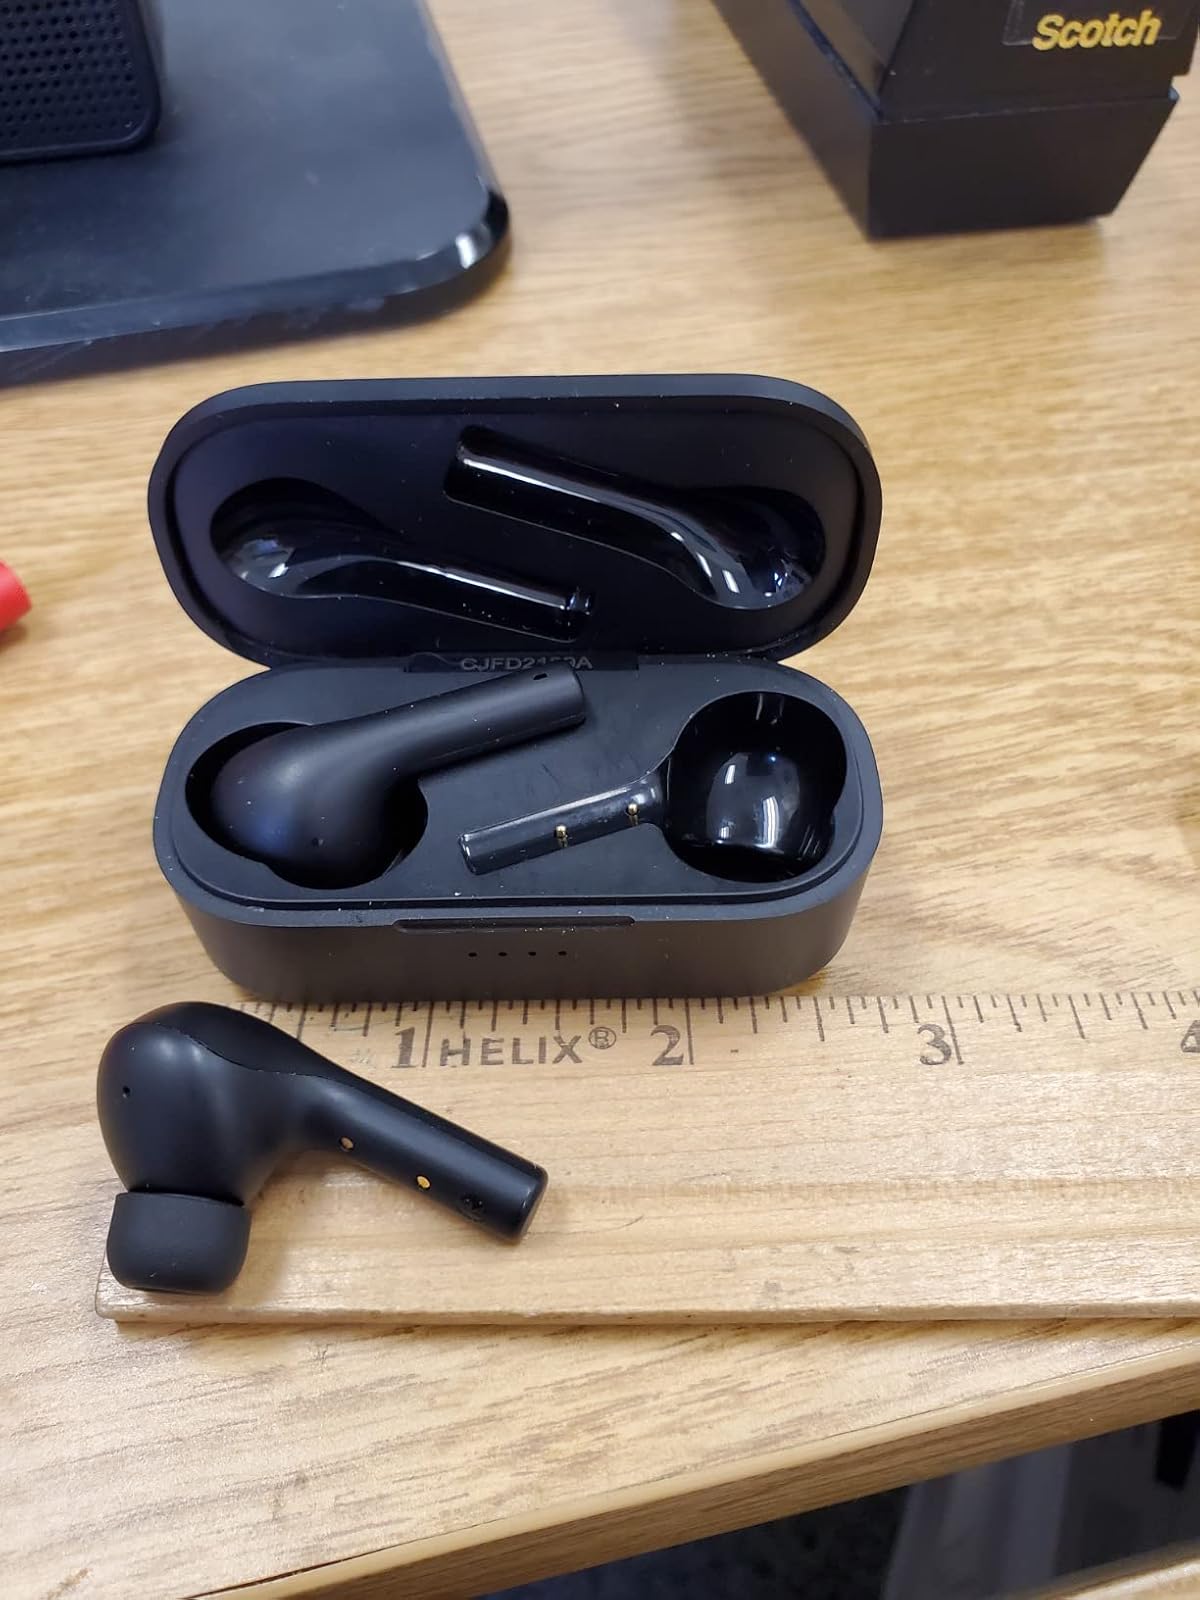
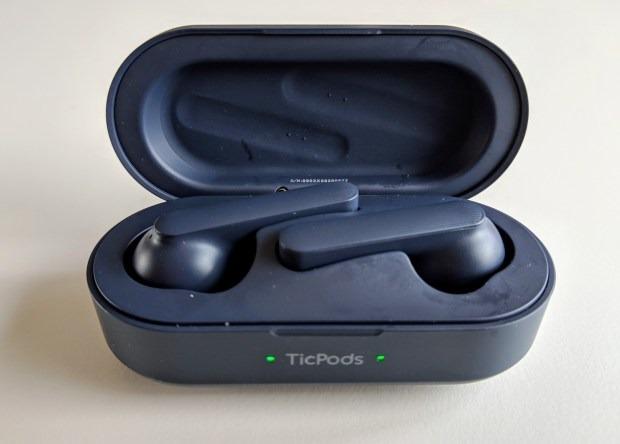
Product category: earbuds
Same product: no